Třebíčsko Nature Park

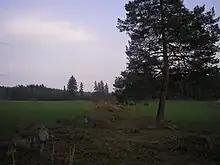
Typical scenery of the park

Třebíčsko Nature Park is a nature park near Třebíč in the Czech Republic. There are many valuable plants. The park was founded in 1982.